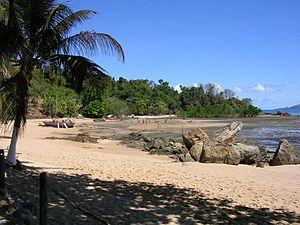
Nosy Komba est une petite île volcanique située au nord-ouest de Madagascar, entre Nosy Be et la Grande Terre. Son point culminant est le volcan Antaninaomby, à 622 mètres d'altitude.